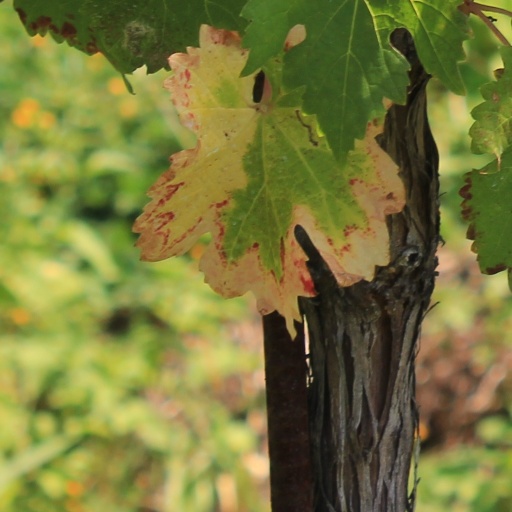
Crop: grape